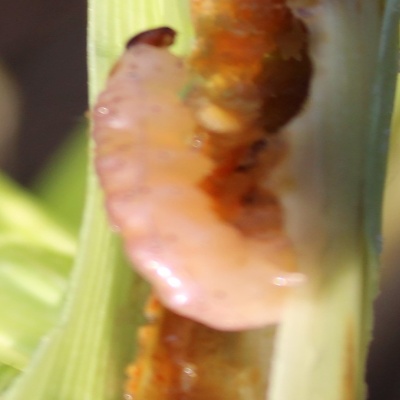
Crop: Maize
Condition: fall armyworm